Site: brandenburg
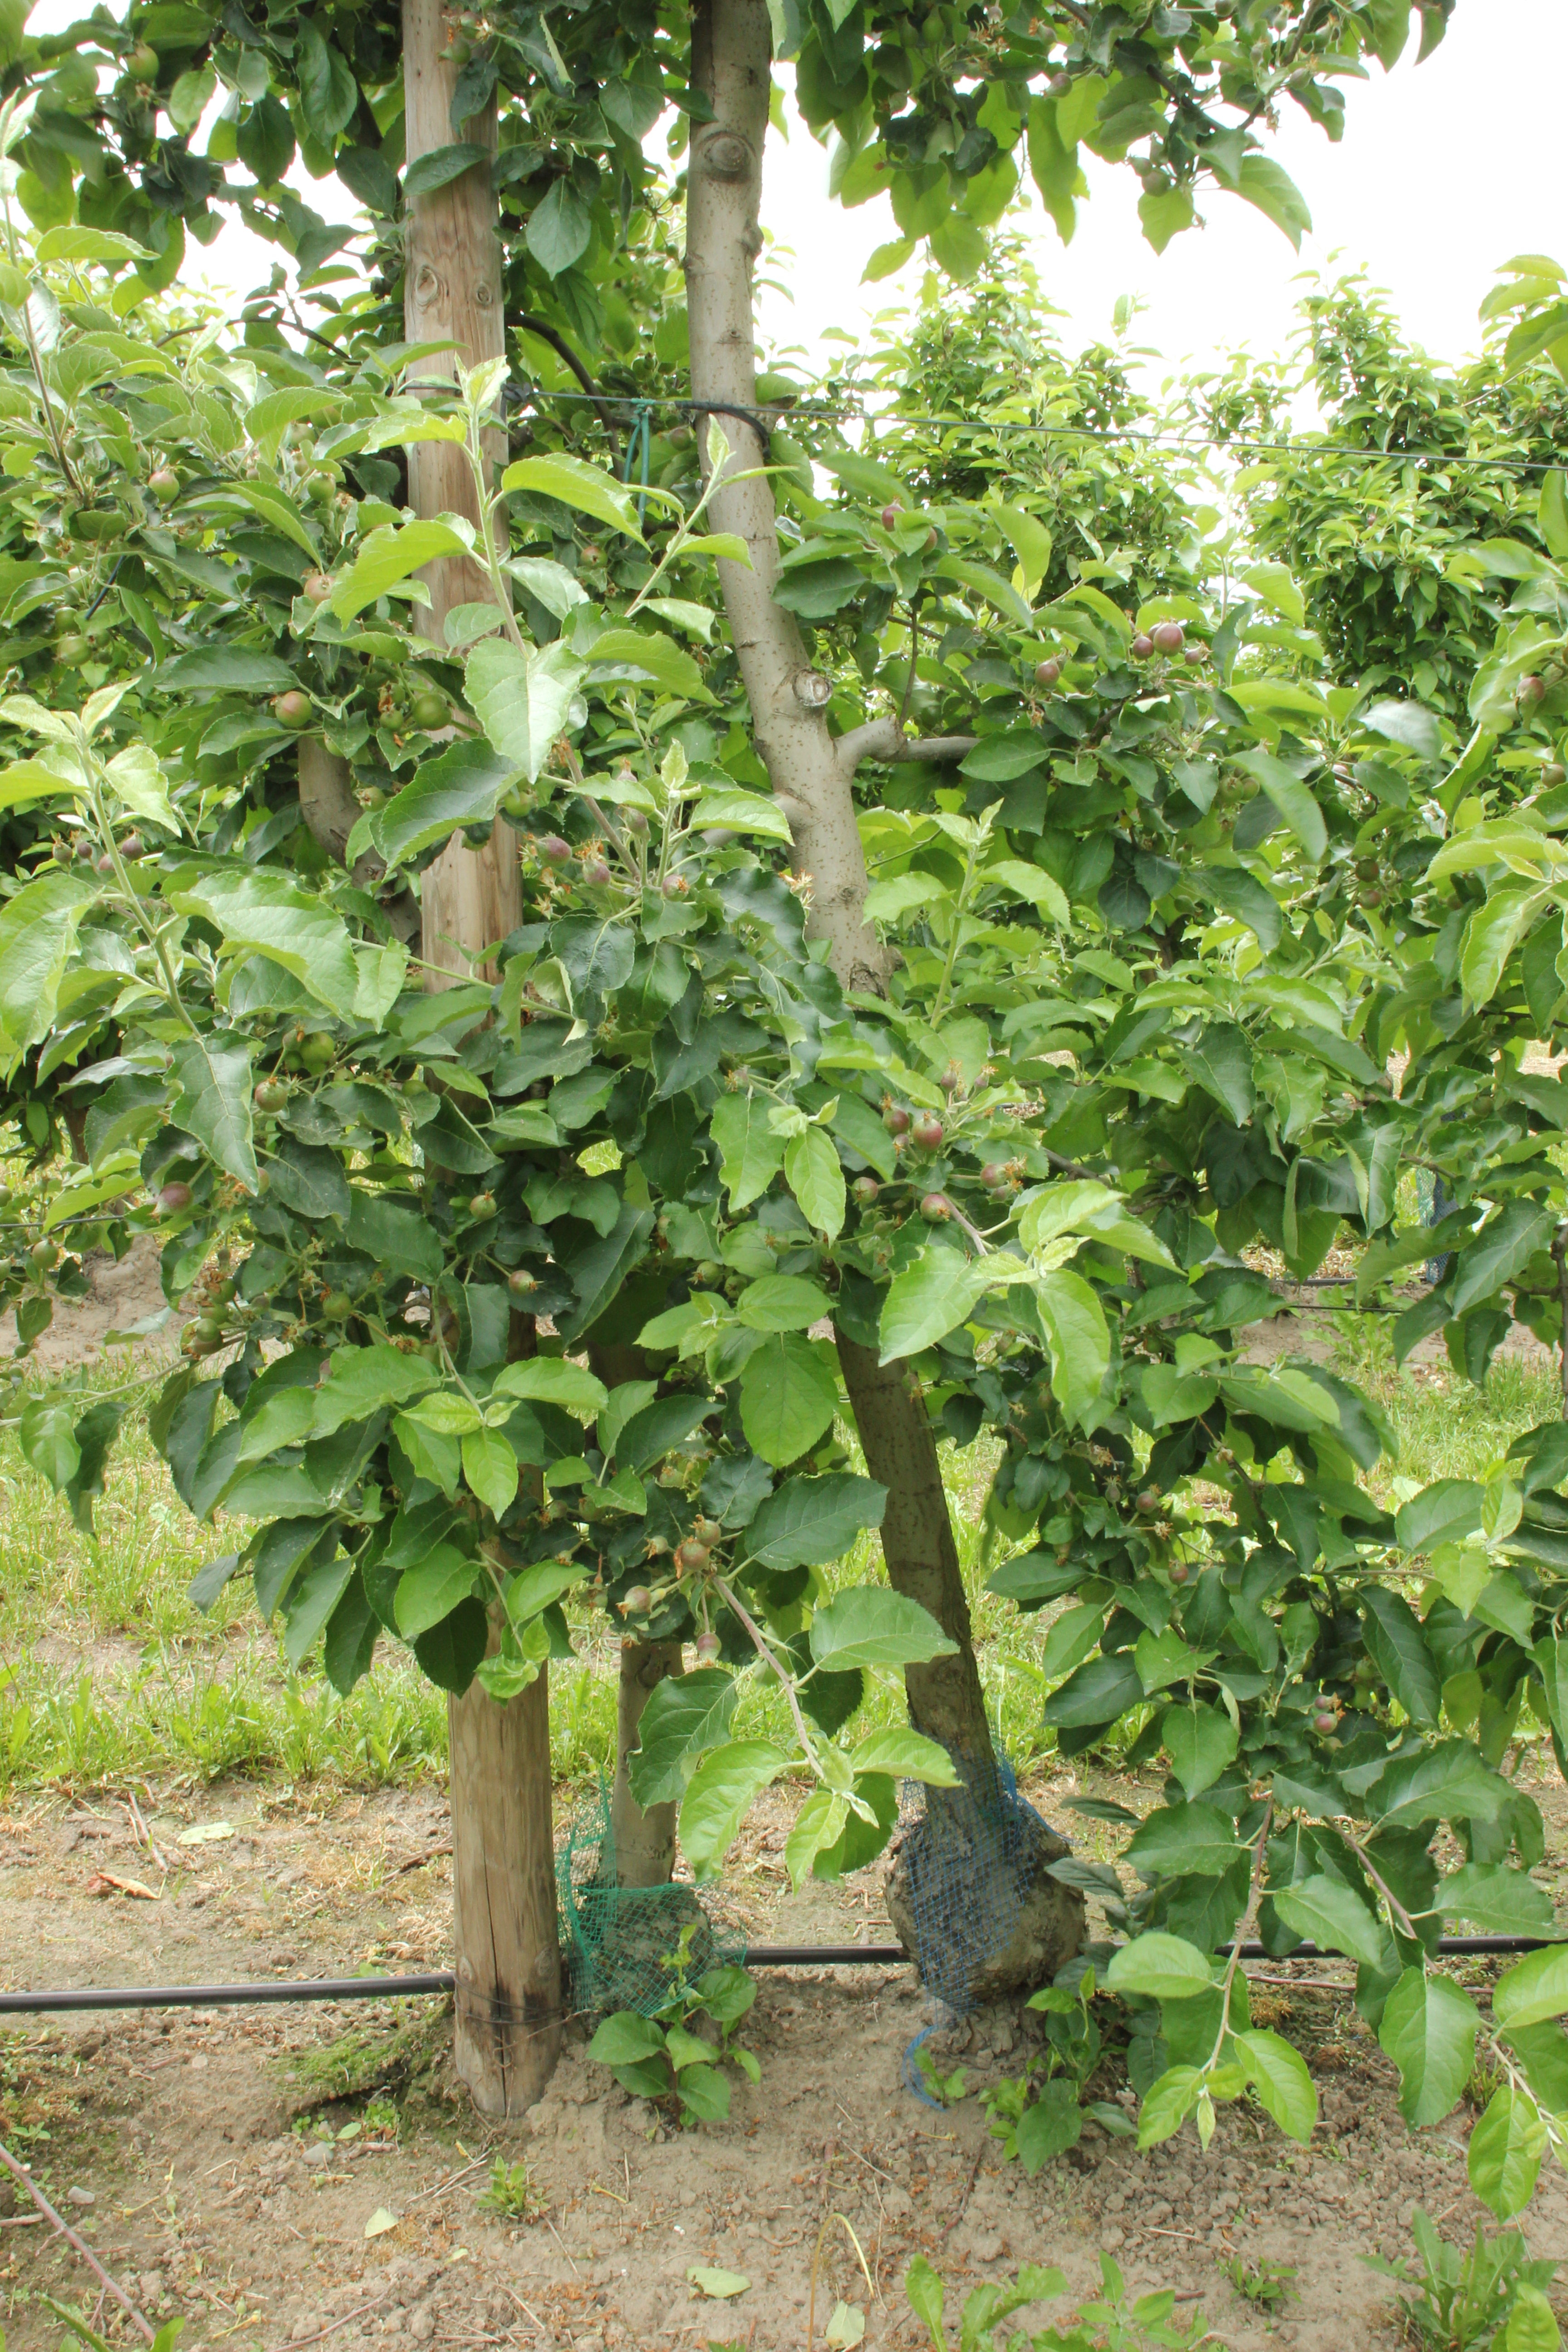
Growth stage (BBCH 72): Development of fruit